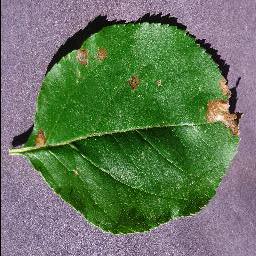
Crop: apple
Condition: black_rot